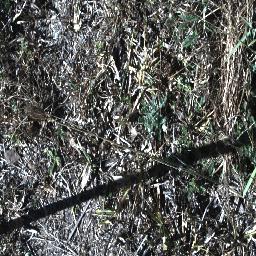
Label: parthenium